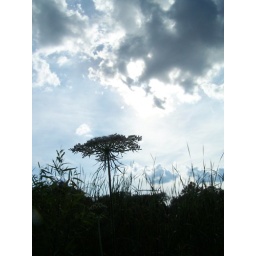
The plant in the sky